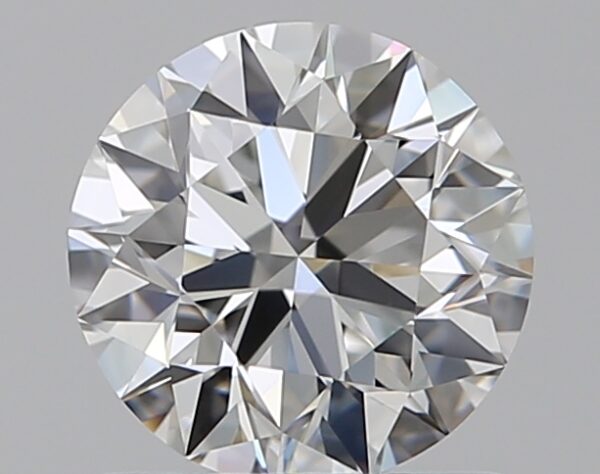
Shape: round
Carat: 0.9
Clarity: VVS1
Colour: F
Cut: EX
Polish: EX
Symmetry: VG
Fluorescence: N
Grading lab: GIA
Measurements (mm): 6.12 x 6.18 x 3.86